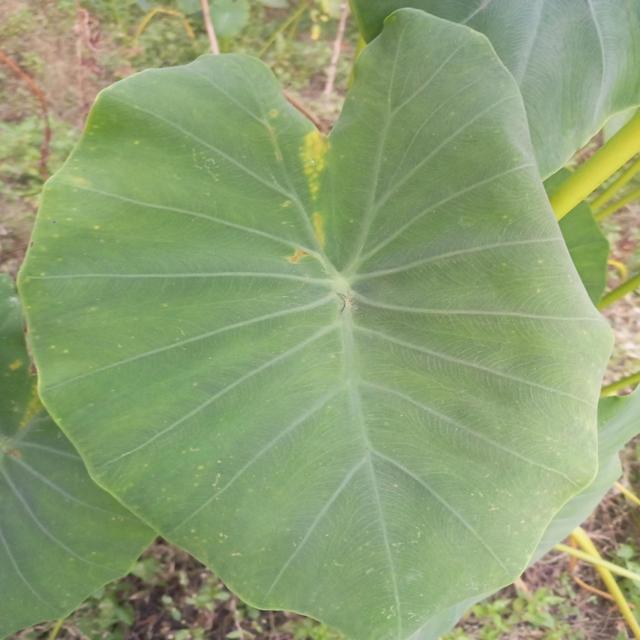
Label: Early_Blight